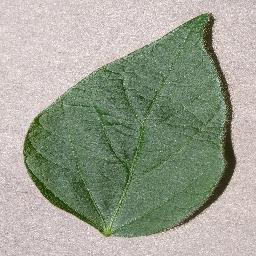
Label: Soybean___healthy